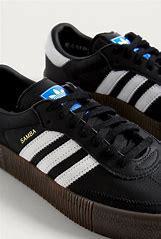
Brand: adidas
Model: originals Adidas Originals Sambarose